Exile (1994 film)

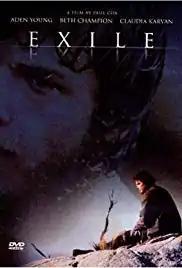
DVD cover

Exile is a 1994 Australian drama film directed by Paul Cox. It was entered into the 44th Berlin International Film Festival. The film was shot entirely on location in Tasmania.